Ghosts 'n' Stuff

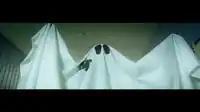
A still from the music video showing deadmau5 as a ghost

A music video promoting the single was released in August 2009 and was directed by Colin O'Toole. It was shot in Toronto, Ontario.